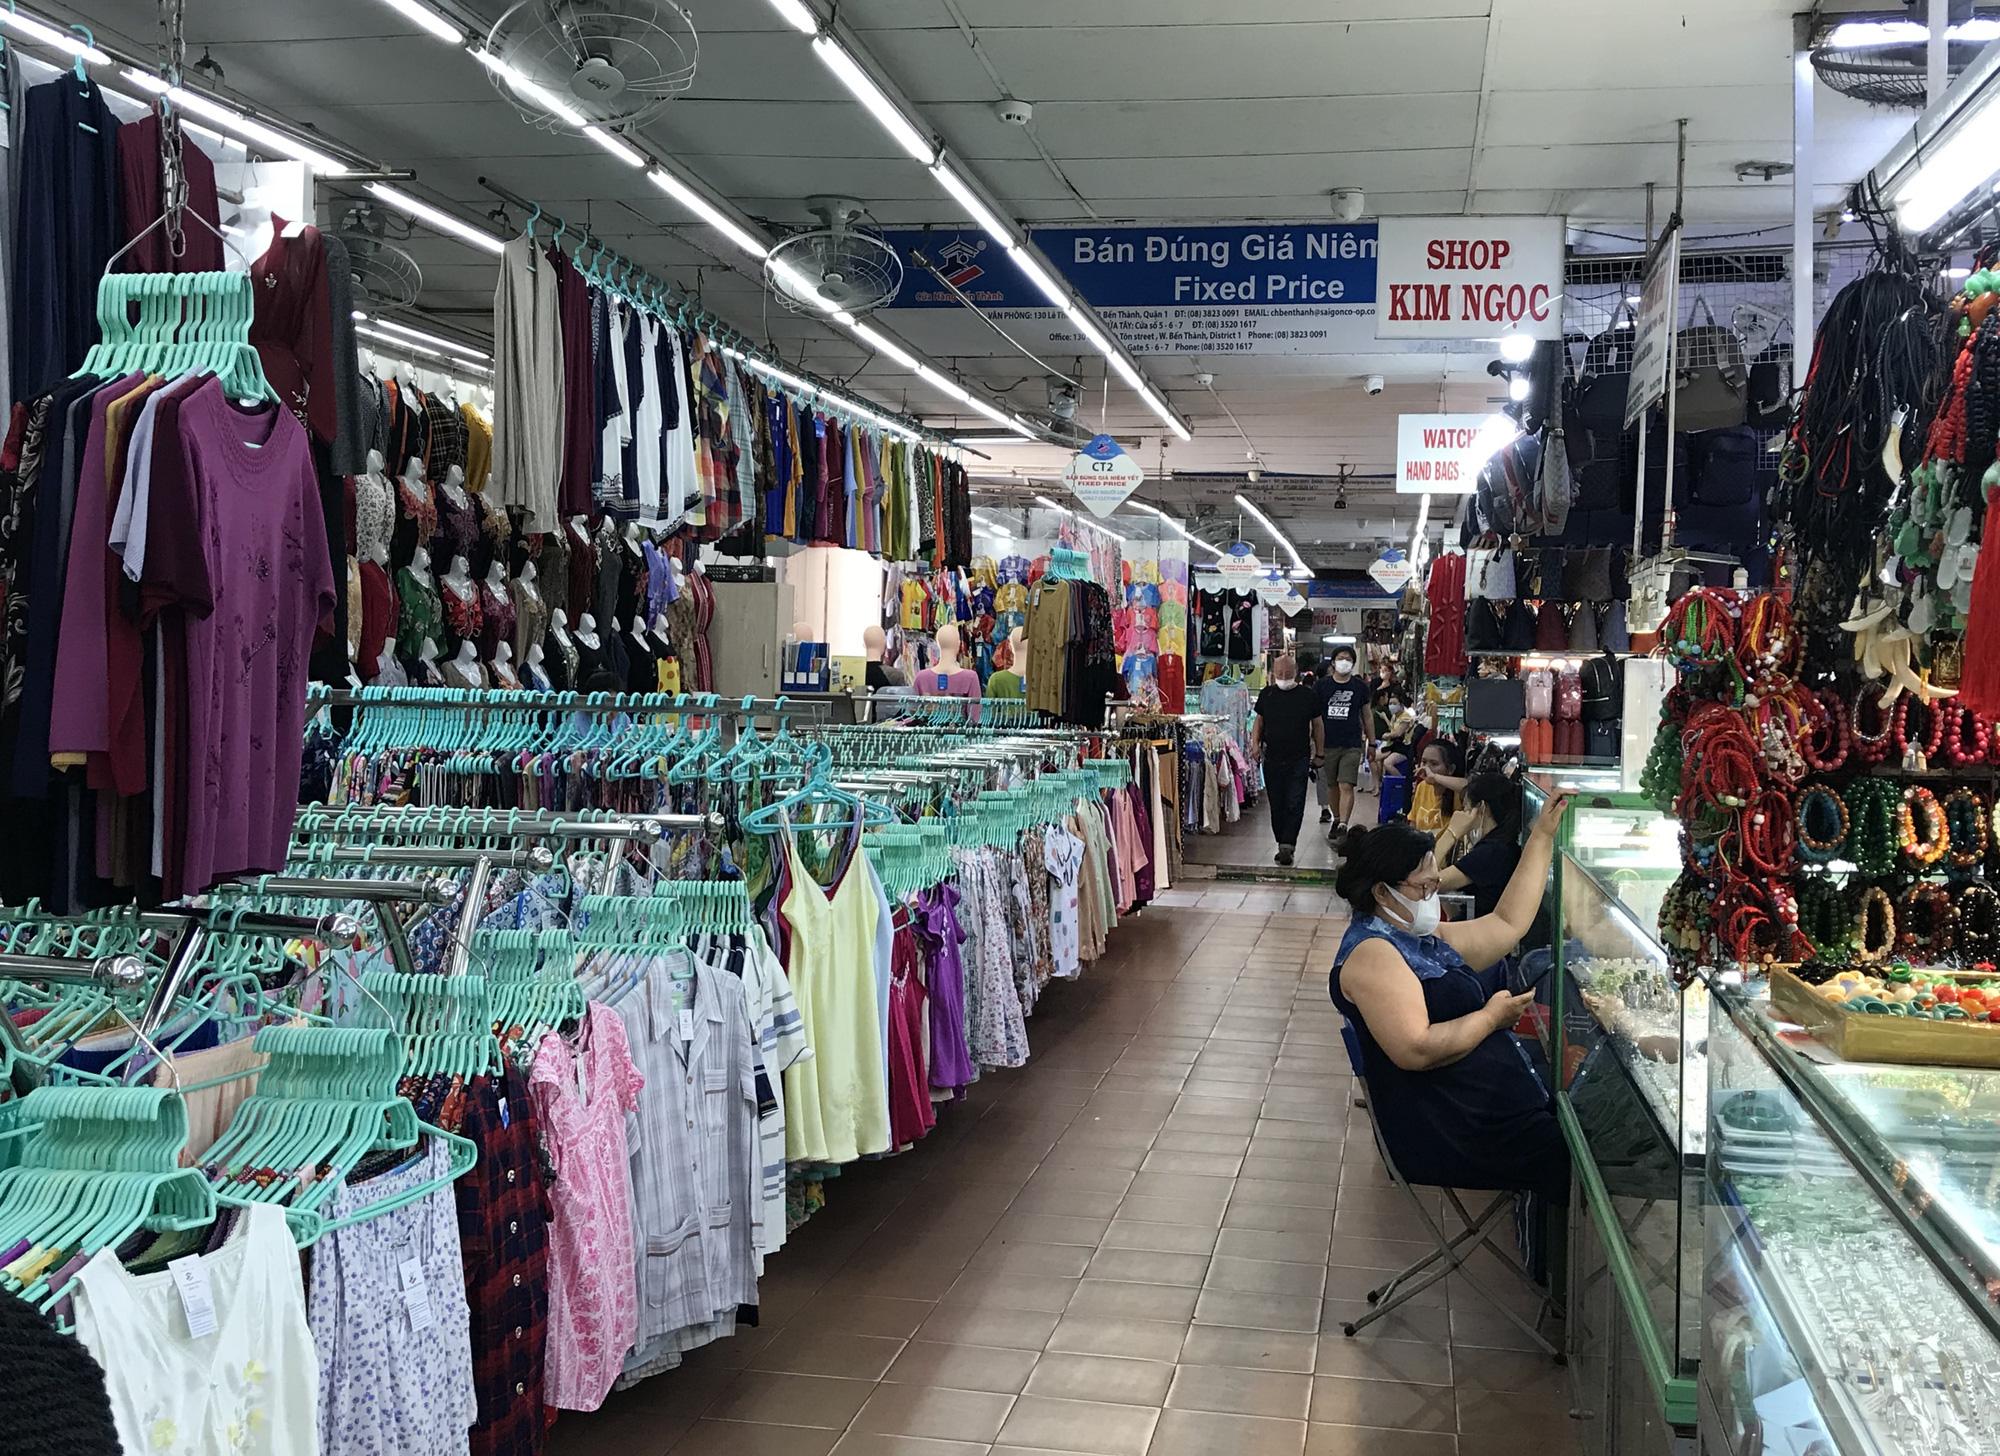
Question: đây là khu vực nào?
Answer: đây là một khu trung tâm mua sắm